Bushido: The Soul of Japan

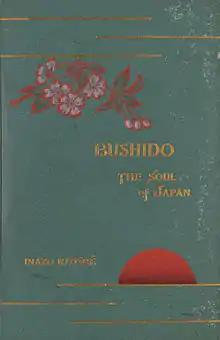
Cover for "Bushido: The Soul of Japan", 1900

Bushido: The Soul of Japan is a book written by Inazō Nitobe exploring the way of the samurai. It was published in 1899.